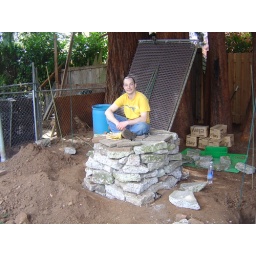
The oven foundation was made of &amp;quot;urbanite;&amp;quot; concrete chunks recycled from a home in West Salem.